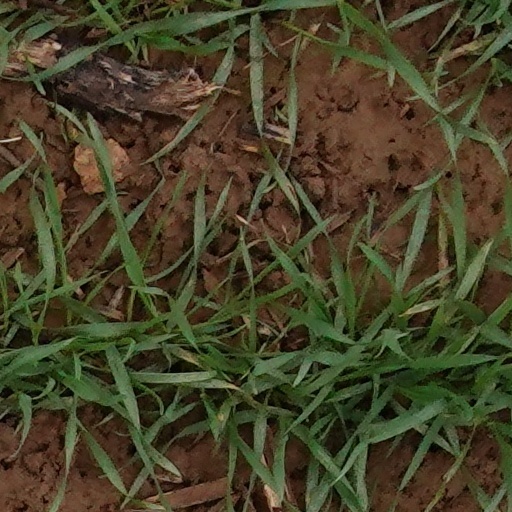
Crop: wheat